Scottish Rite

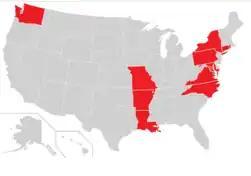
States in which the Supreme Council of Louisiana is present as of 2023.

Based in Washington, D.C., the Southern Jurisdiction (often referred to as the "Mother Supreme Council of the World") was founded in Charleston, South Carolina, in 1801. It oversees the Ancient and Accepted Scottish Rite in 35 states, which are referred to as "Orients", which are divided into regions called "Valleys", each containing individual bodies.